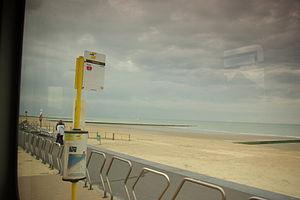
Station Raversijde (Oostende) du Kusttram (tramway de la côte belge) vue de l'intérieur d'une rame
Ostende est une ville belge située en Région flamande, dans la province de Flandre-Occidentale. Elle a été construite autour du port d'Ostende sur la côte belge de la Mer du Nord et est parfois surnommée la « reine des plages » ou encore la « ville belge la plus britannique » en raison du nombre important de touristes britanniques qui la visitent.
Le tramway de la côte belge ou Kusttram est un tramway qui dessert la côte maritime belge de La Panne à Knokke.